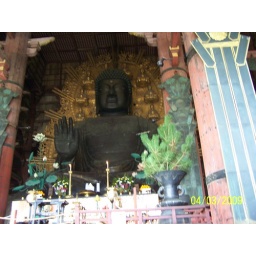
Daibutsuden (Great Buddha Hall) is the largest wooden building in the world. Its Buddha statue is the largest Vairocana Buddha in the world.